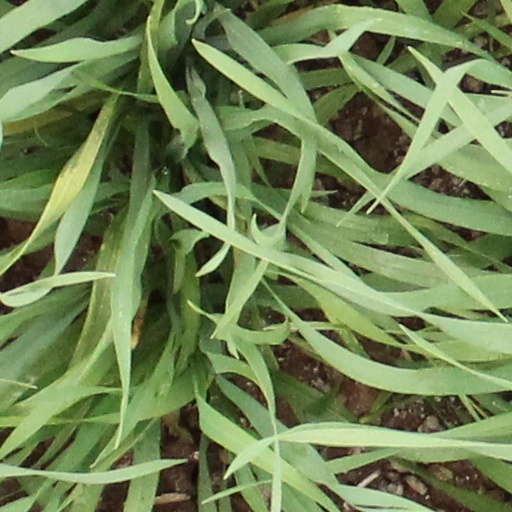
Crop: wheat